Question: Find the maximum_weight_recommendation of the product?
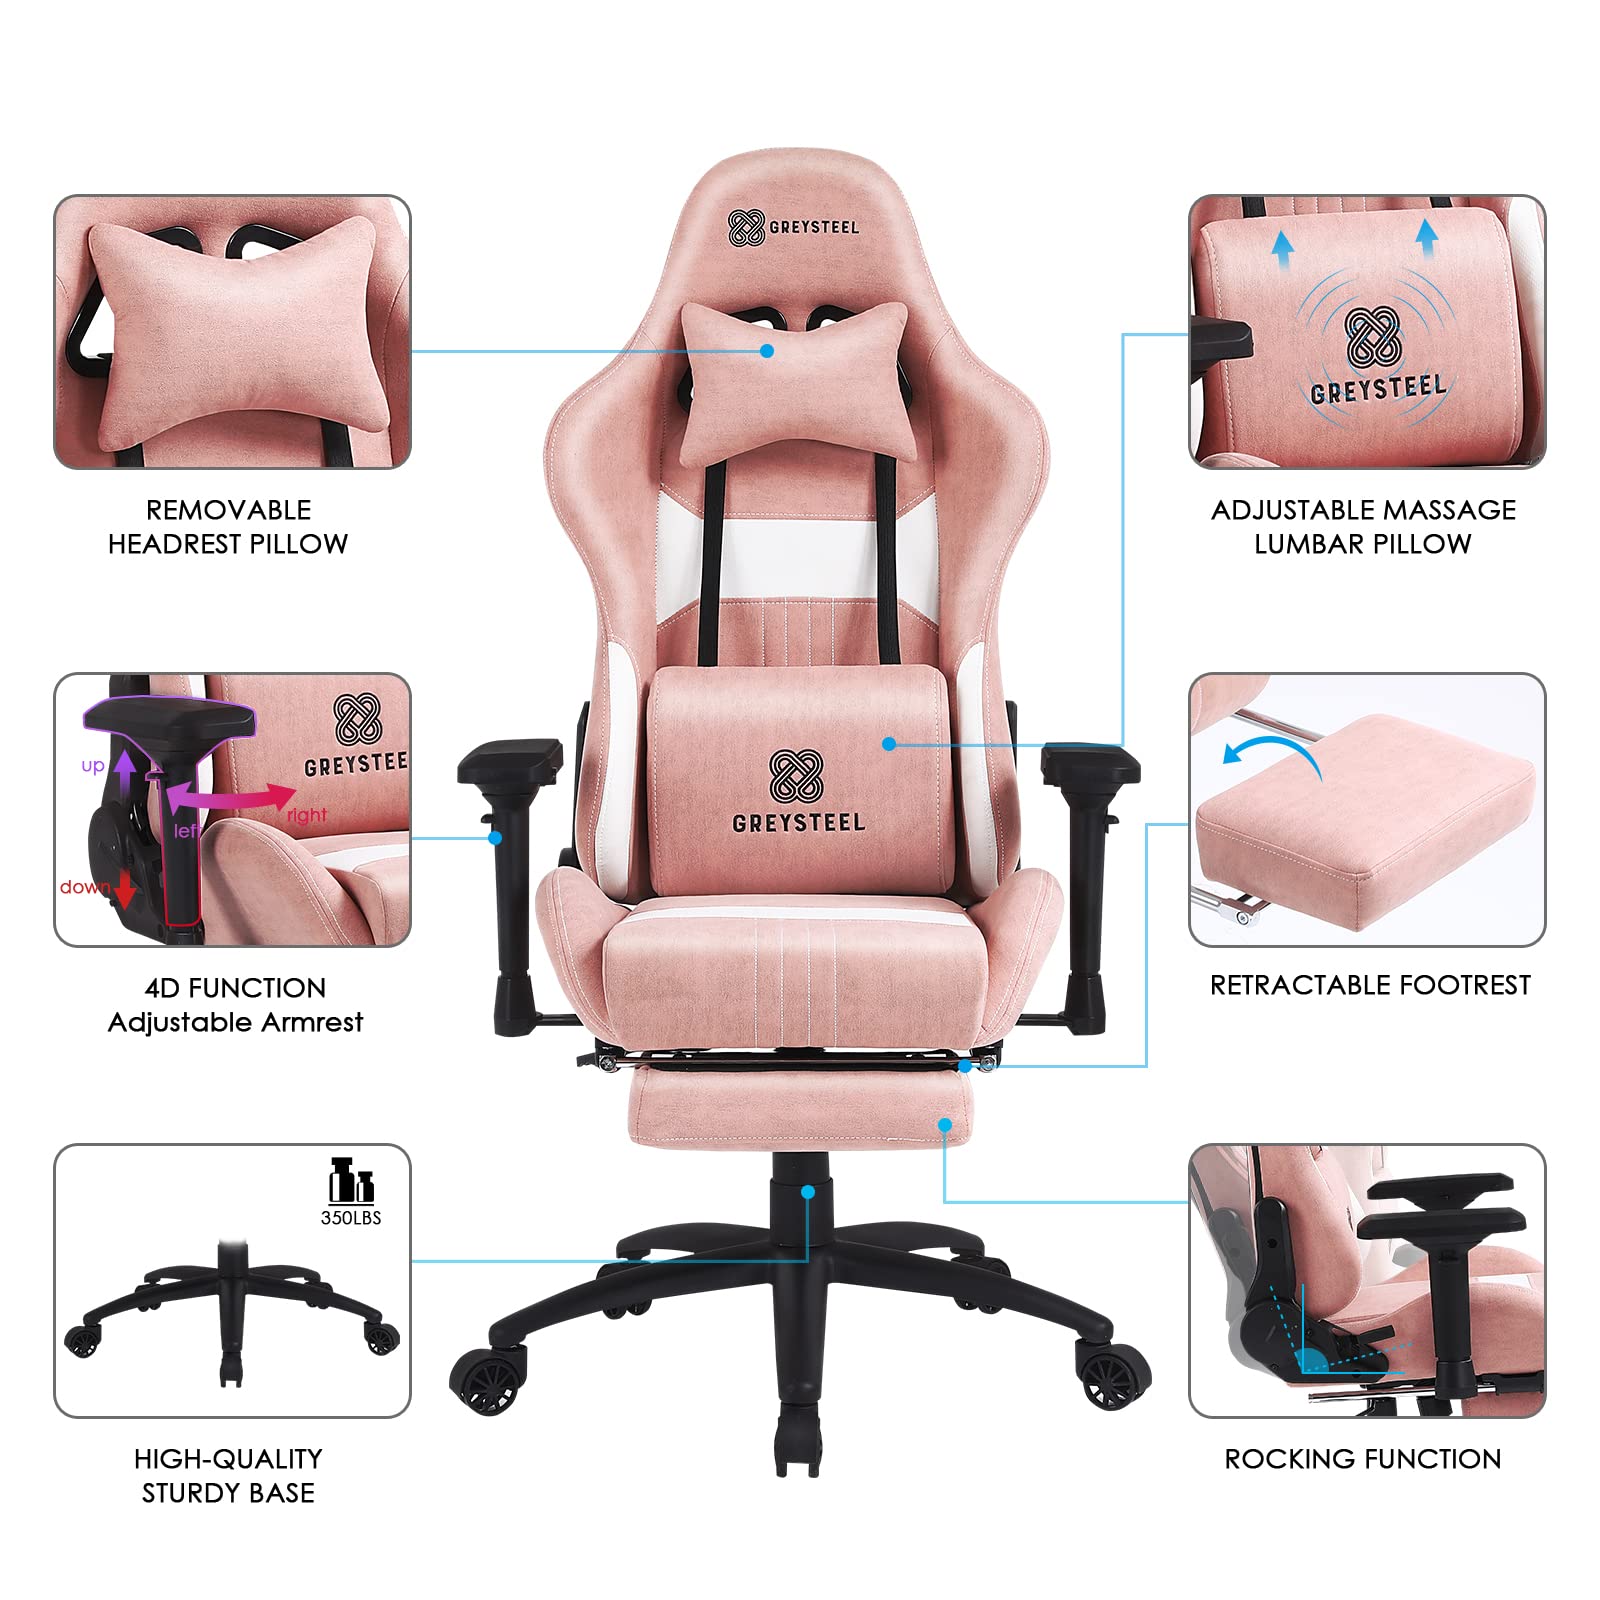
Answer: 350 pound